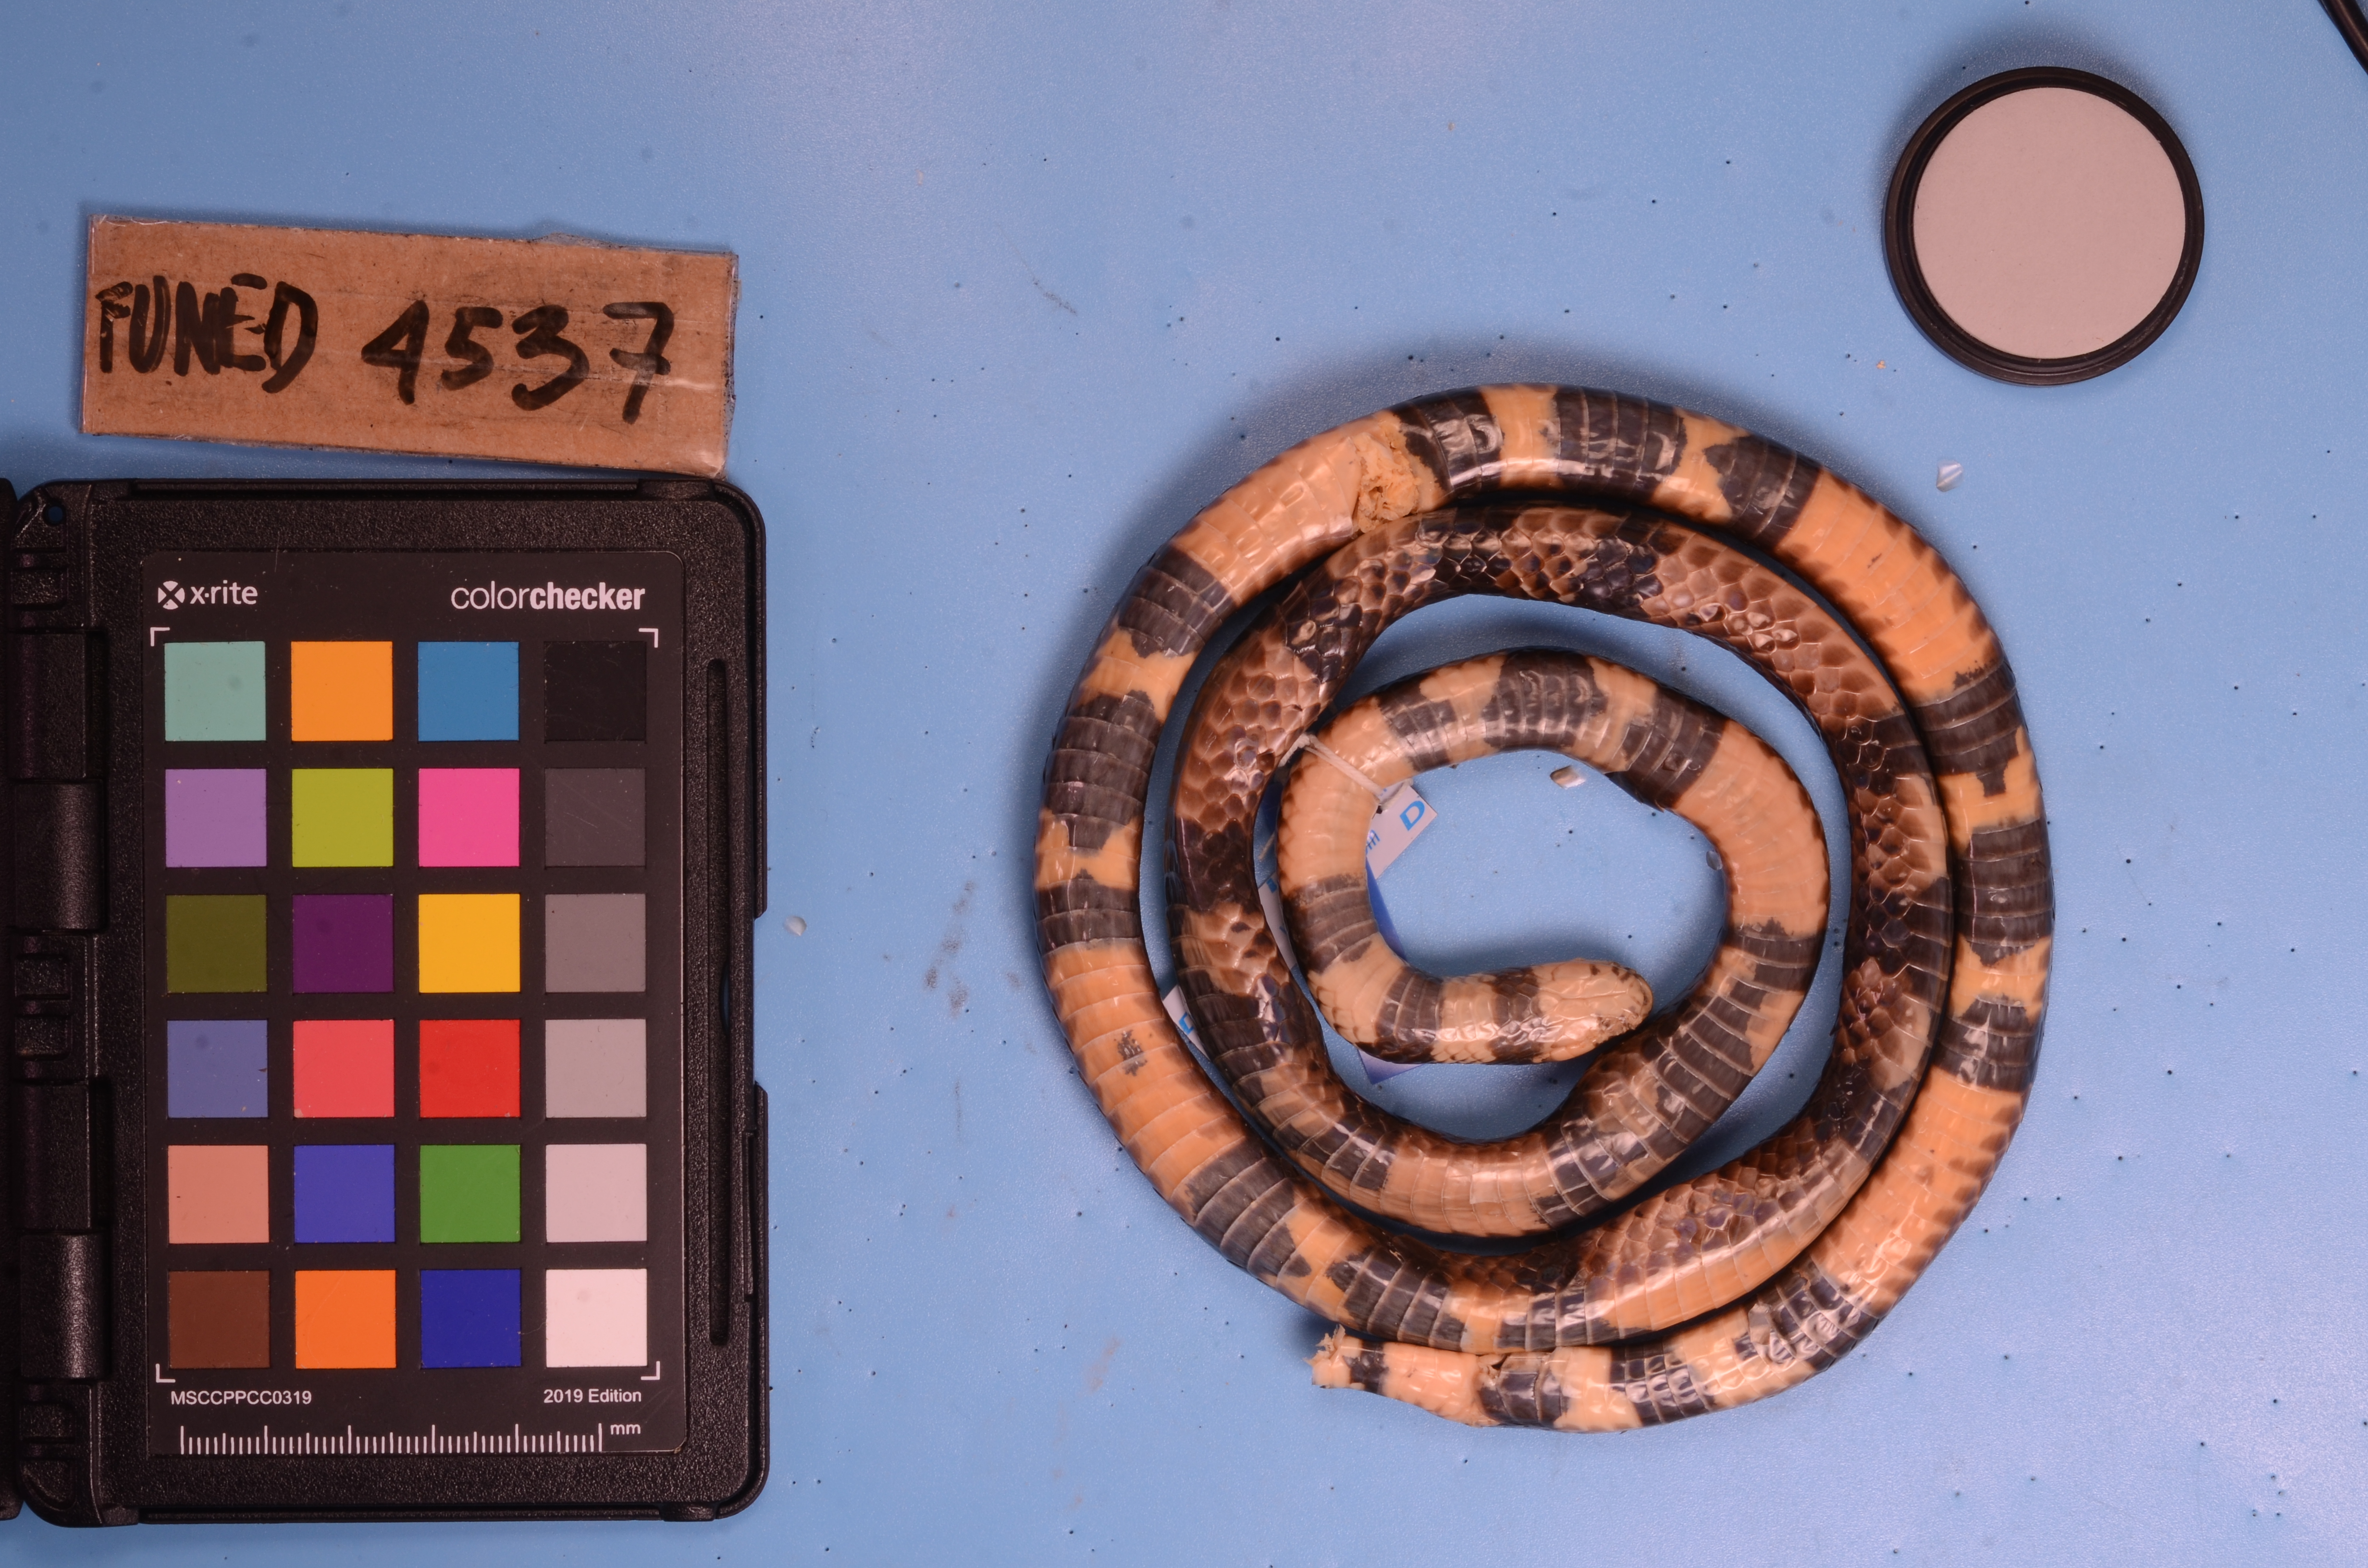
Species: Micrurus frontalis
View: ventral
Mimicry status: model